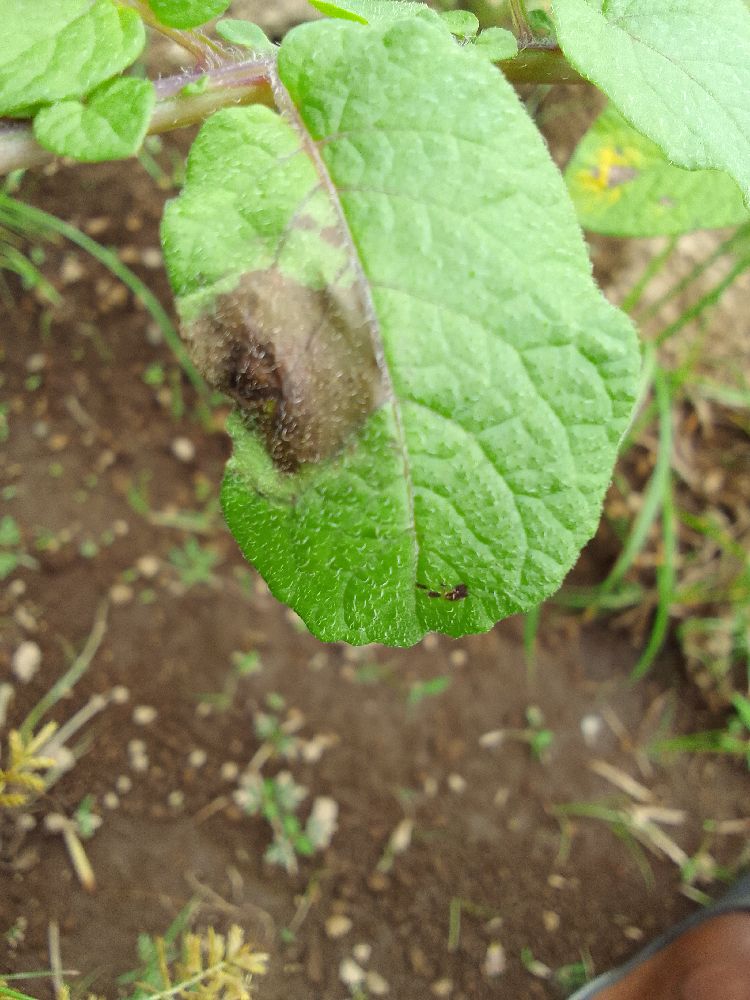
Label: Late blight